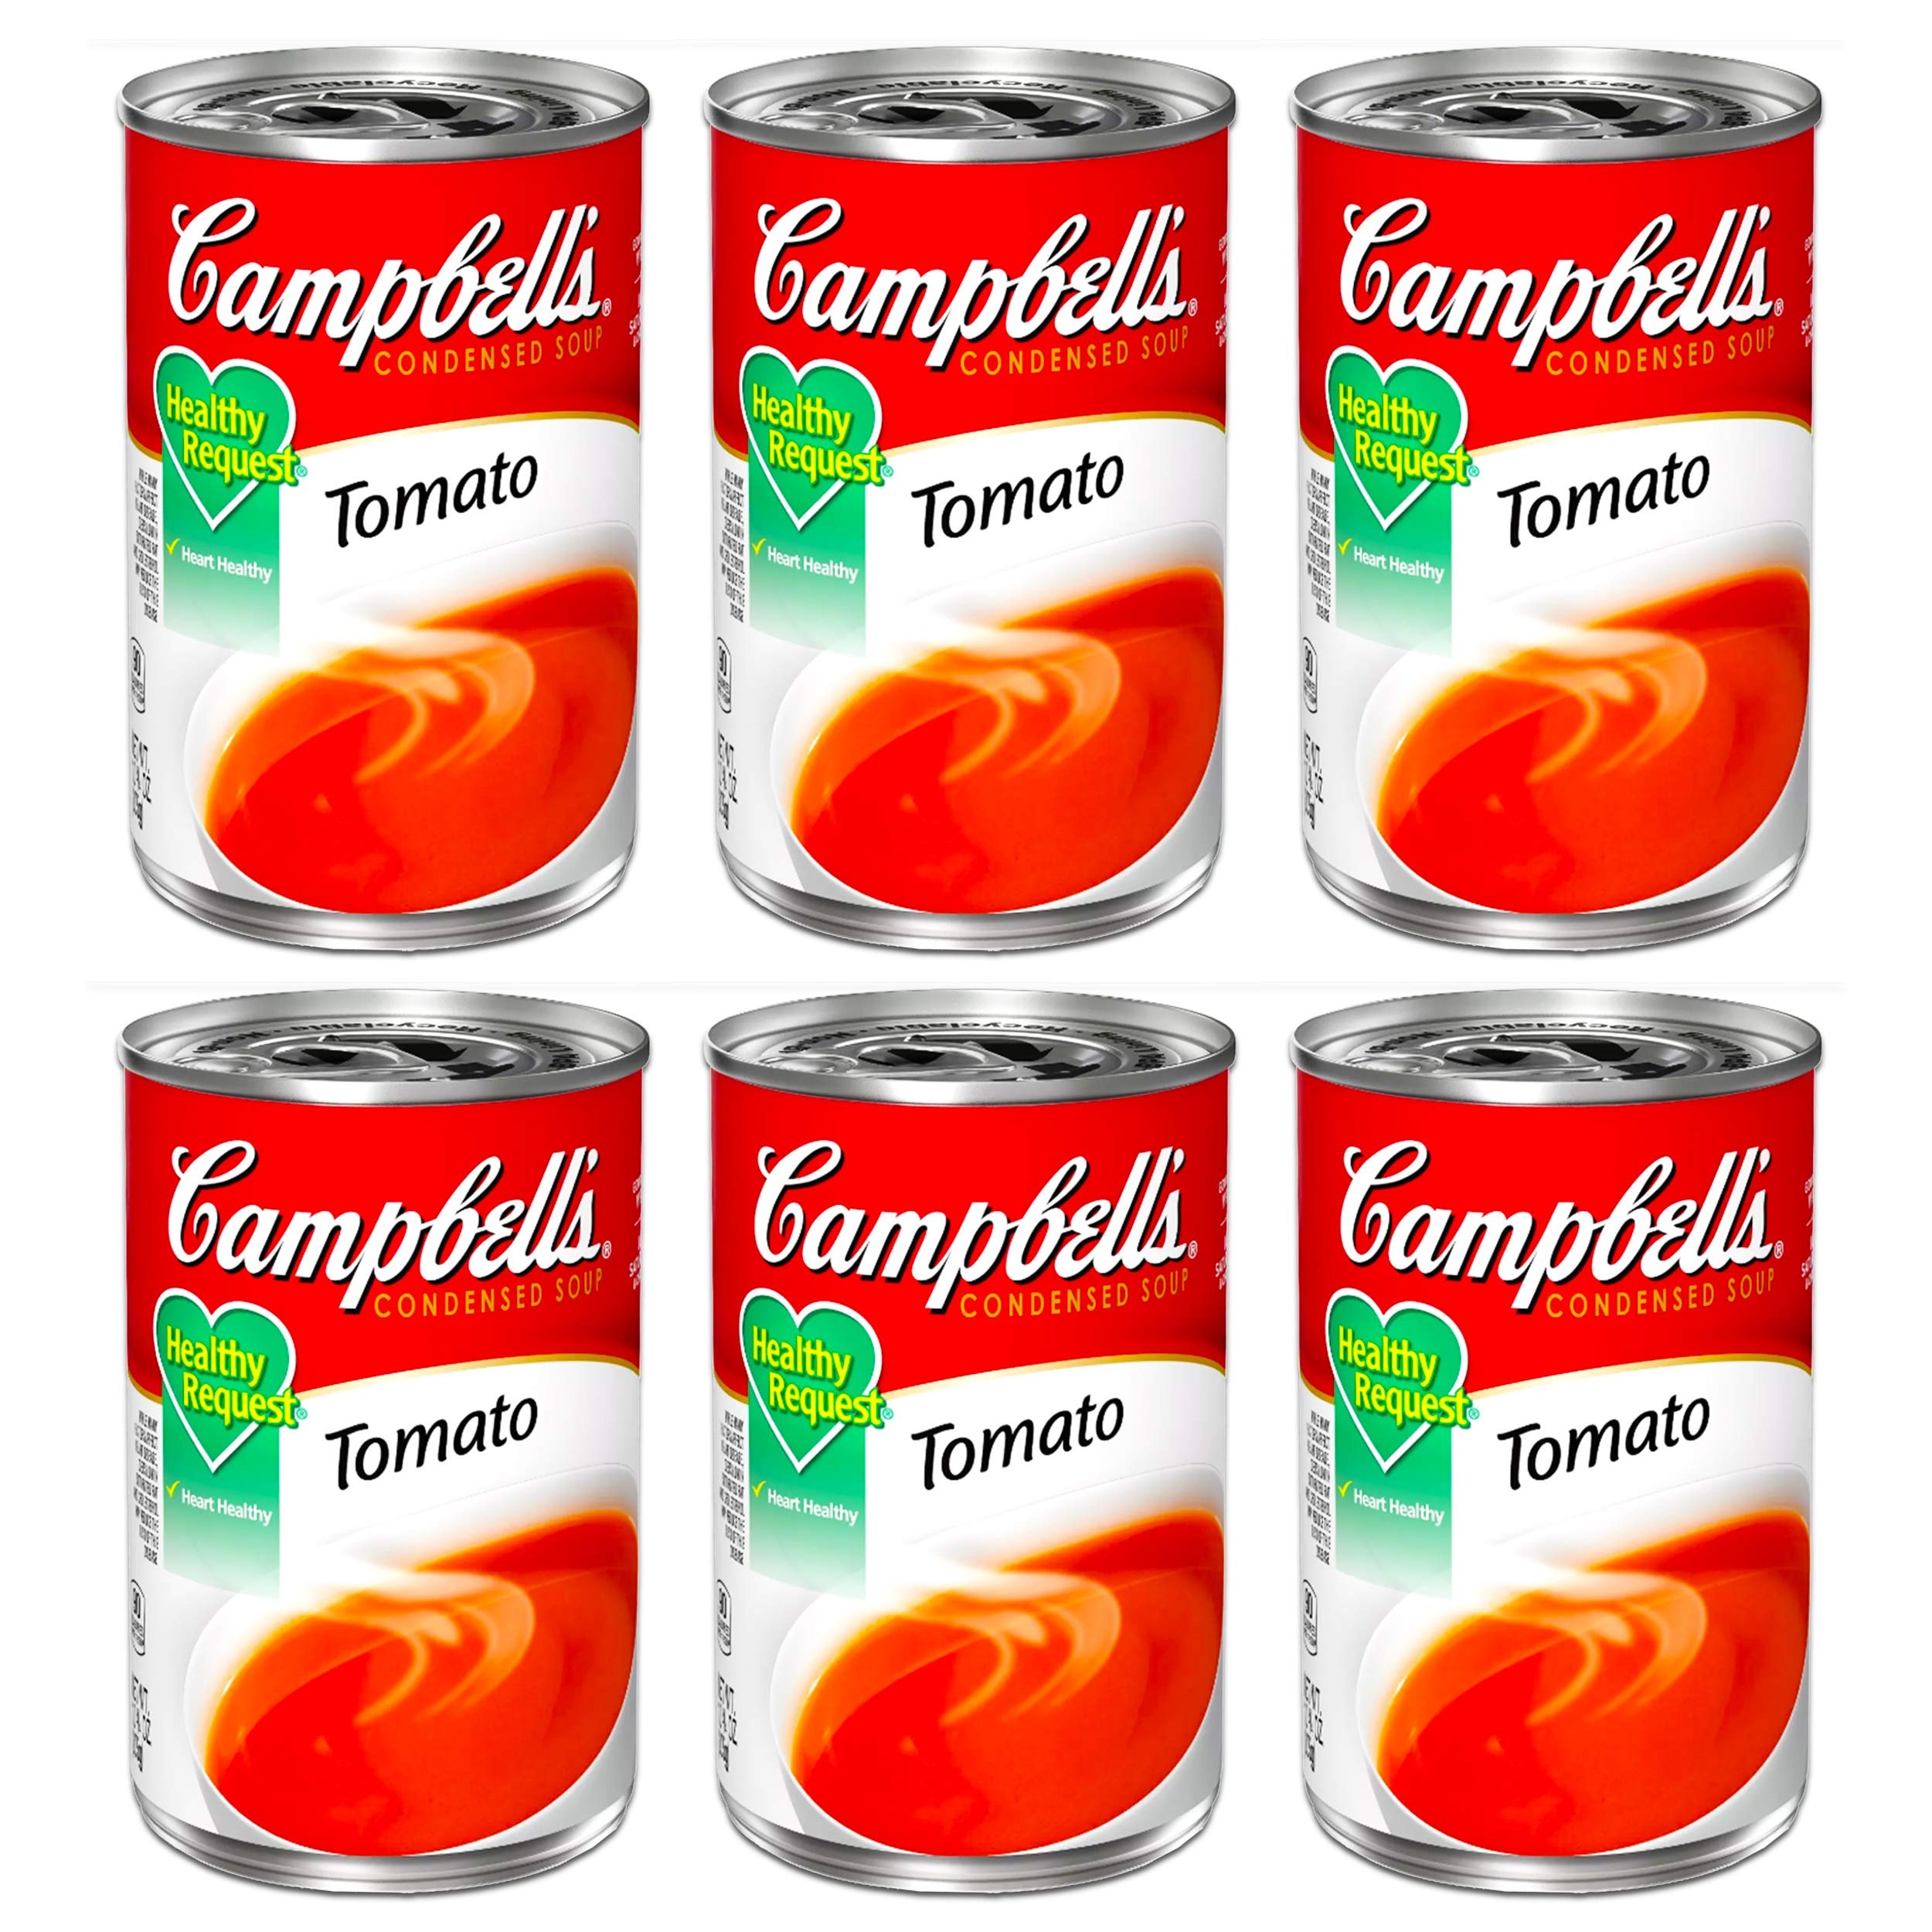
Item Name: Campbell's, Condensed Healthy Request Tomato Soup, 10.75Oz Can
Bullet Point 1: Campbell's
Bullet Point 2: Condensed Healthy Request Tomato Soup
Bullet Point 3: 10.75oz Can
Bullet Point 4: Pack of 6
Product Description: Grocery
Value: 6.0
Unit: Count

Price: 1.79